Reservoir

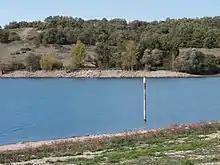
Water level marker in a reservoir

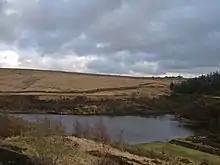
Brushes Clough Reservoir, located above Shaw and Crompton, England

Reservoirs can be used to balance the flow in highly managed systems, taking in water during high flows and releasing it again during low flows. In order for this to work without pumping requires careful control of water levels using spillways.